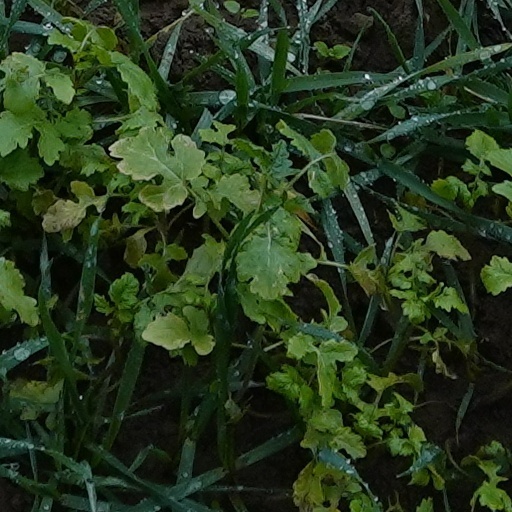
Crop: wheat